Dior Lowhorn

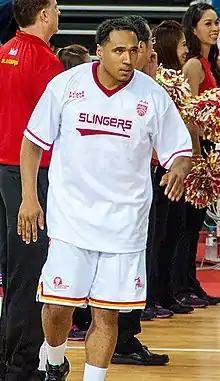
Lowhorn with the Singapore Slingers in 2014

Dior Alexandros Lowhorn (born April 15, 1987) is an American professional basketball player who last played for Bali United Basketball of the Indonesian Basketball League (IBL). He played college basketball for Texas Tech and San Francisco.